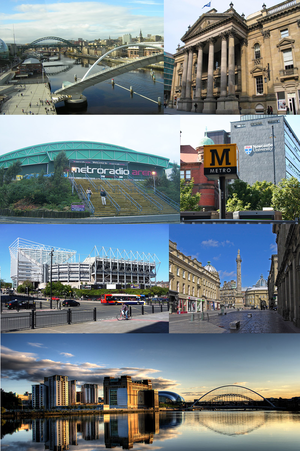
Newcastle upon Tyne, souvent appelée Newcastle, est une ville britannique, située en région de l'Angleterre du Nord-Est, dans le comté métropolitain de Tyne and Wear, dont elle est le chef-lieu, sur la rive nord du fleuve Tyne. La ville, dirigée par un lord-maire, a une population d'environ 292 200 habitants, ce qui fait d'elle la première ville du Nord-Est de l'Angleterre, devançant sa voisine Sunderland, et la 24ᵉ d'Angleterre. Newcastle est le centre de l'agglomération du Tyneside, cinquième agglomération la plus peuplée d’Angleterre.